Dance Kahani

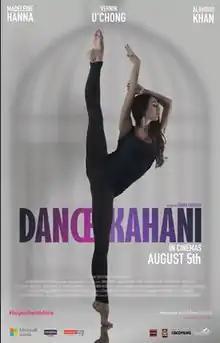
Theatrical poster

Dance Kahani (meaning "dance story"; previously "The Dance Diaries") is a Pakistan's first dance film directed and written by Omar Hassan. Dance Kahani is produced by OSCO FILMS, 99 FILMS and Ion Entertainment in association with Act One. The film stars Madeleine Hanna, Alamdar Khan and Vernin U'chong. Dance Kahani is the first film exploring the underground dance culture and free running on the streets of Karachi.